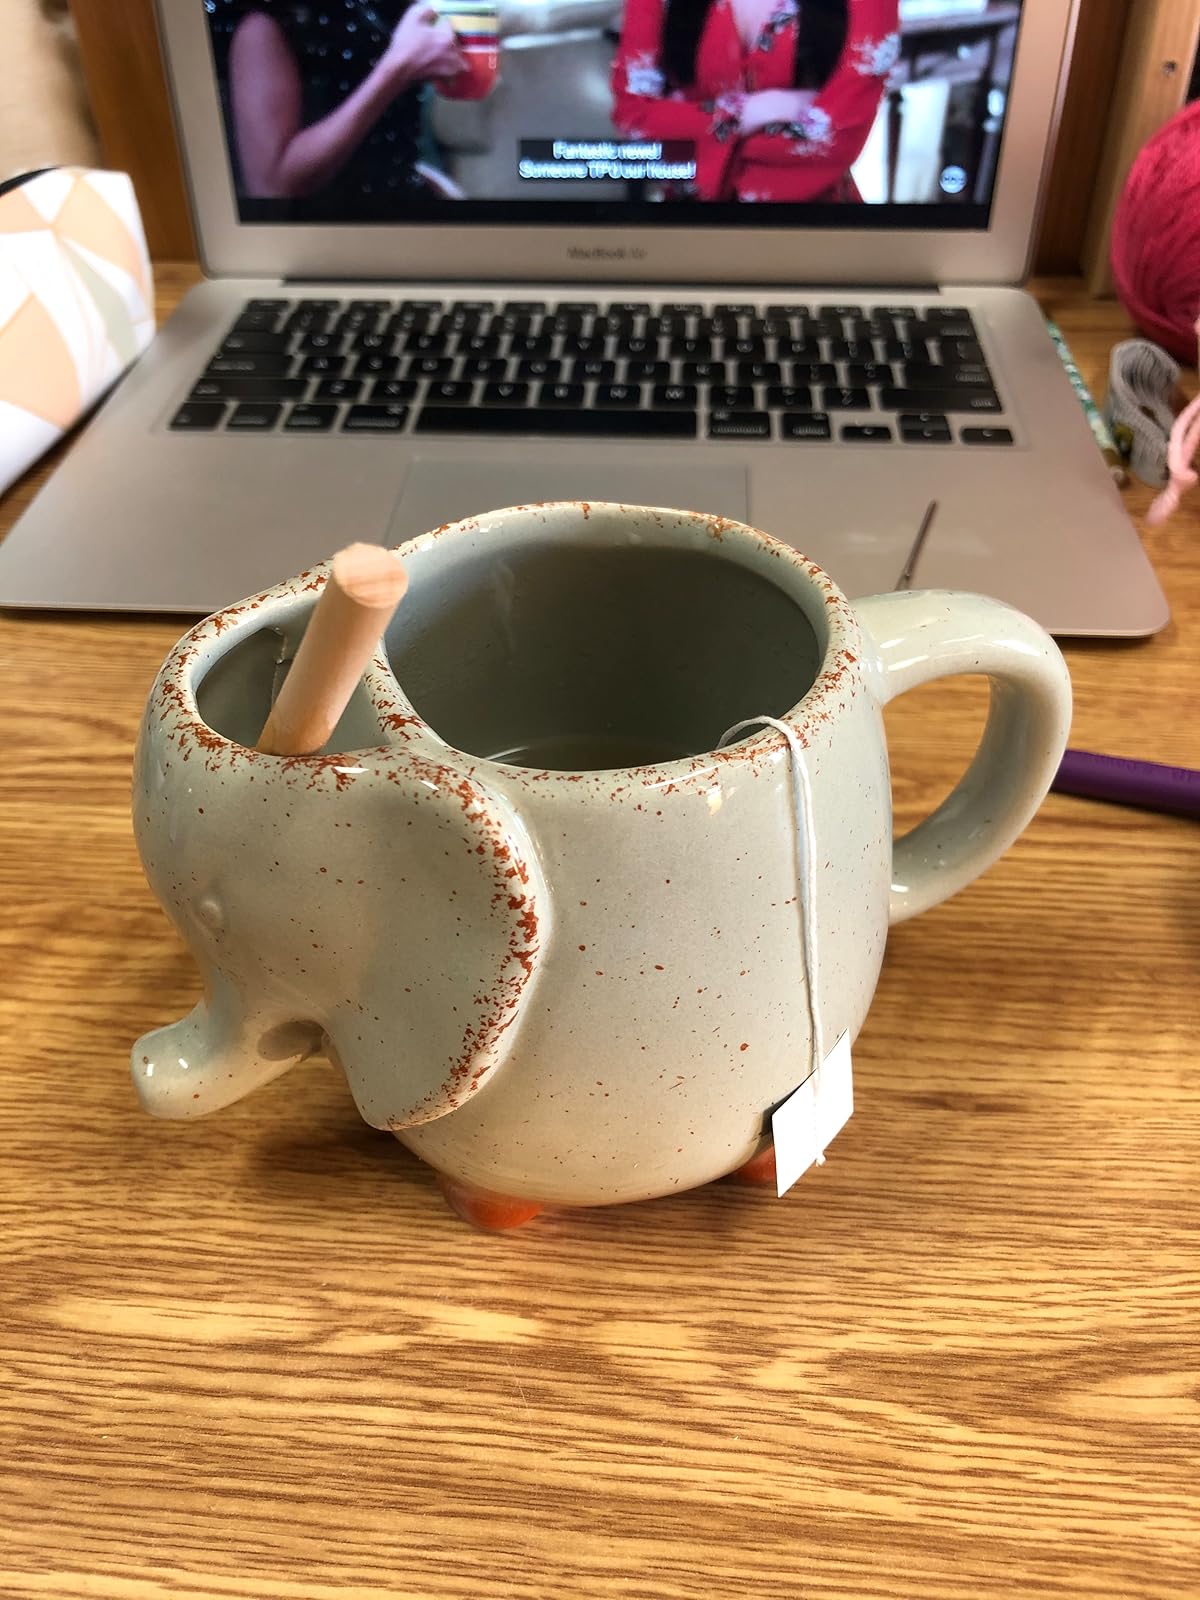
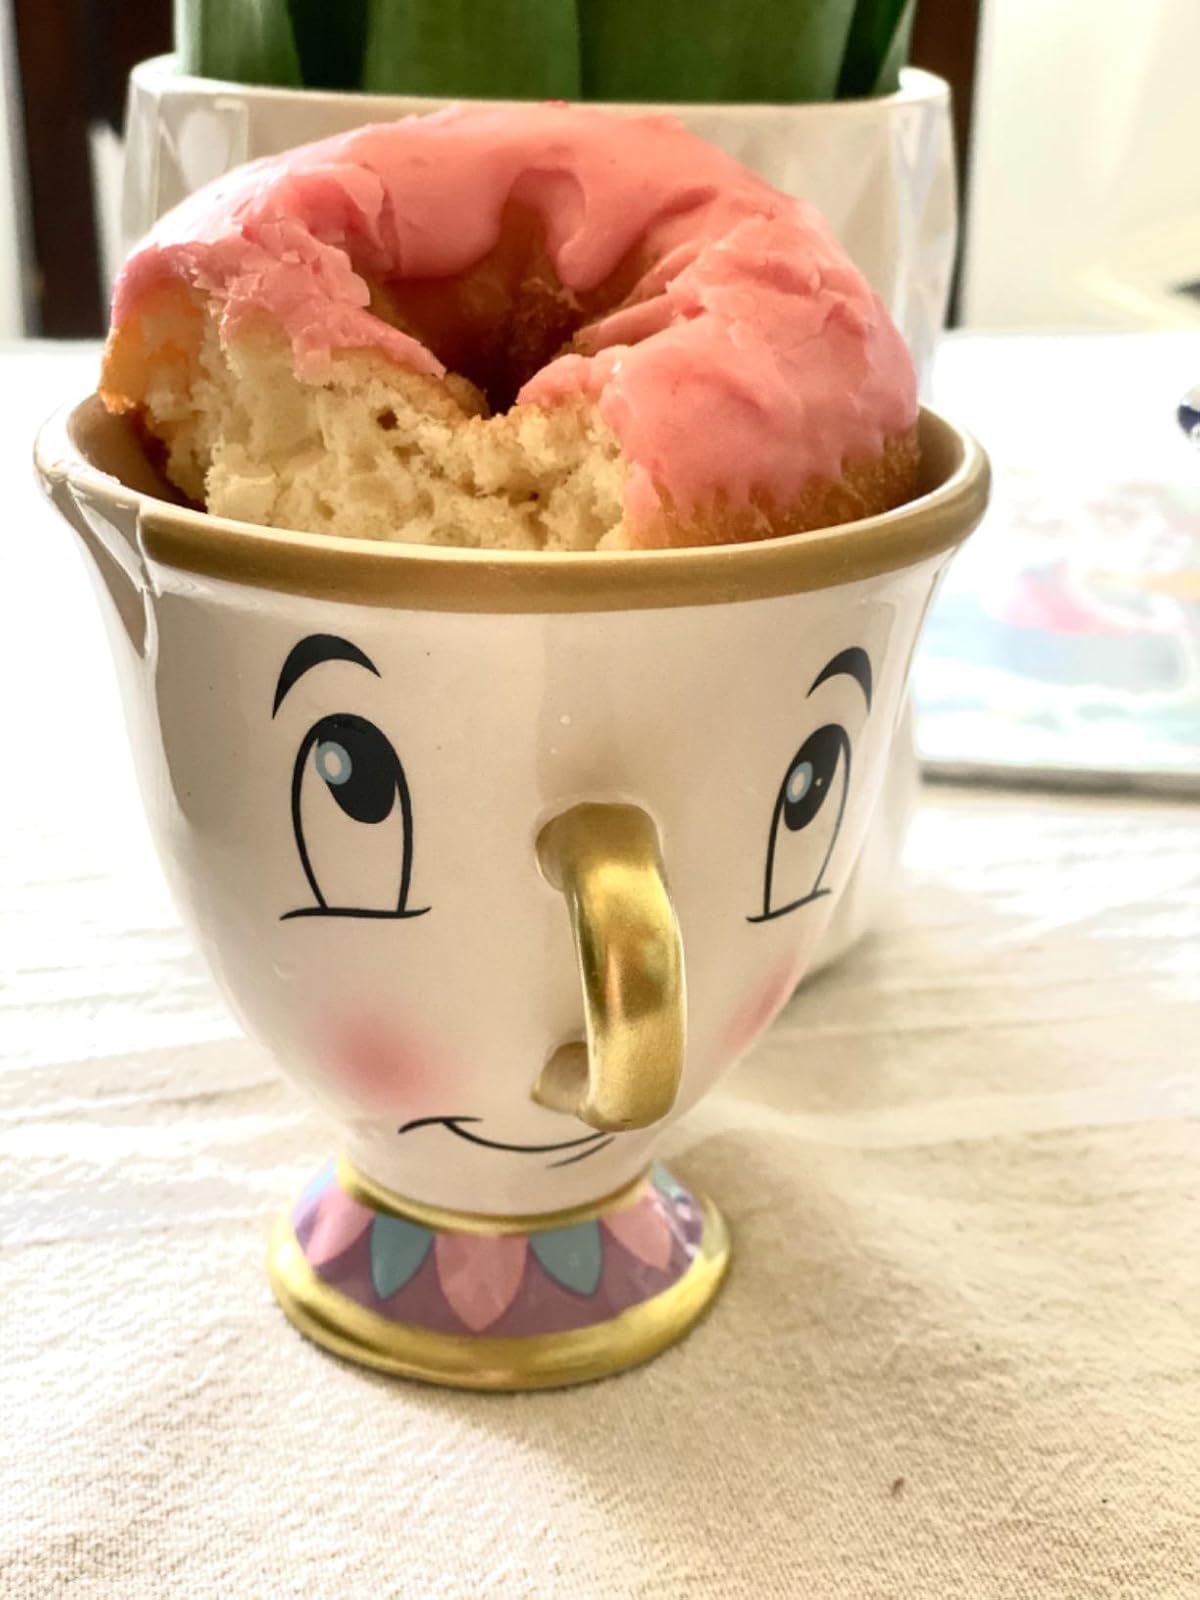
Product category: items_mug
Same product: no